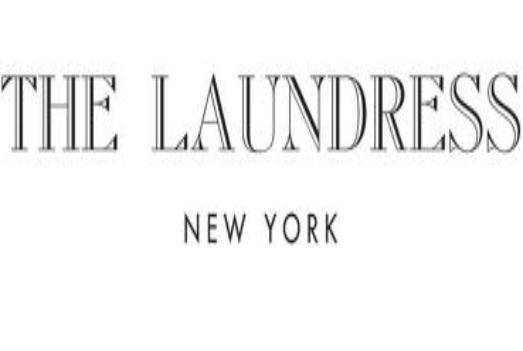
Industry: Necessities